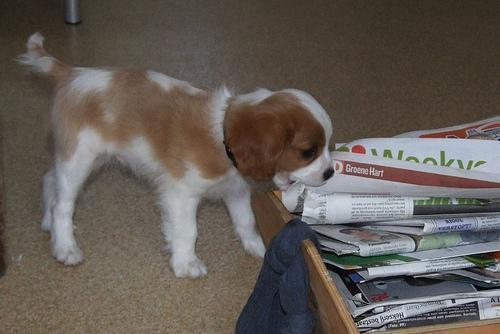
Blenheim_spaniel